Government of Illinois

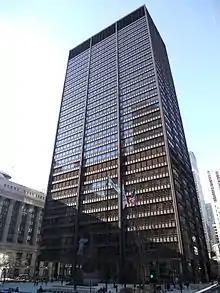
The Daley Center in Chicago houses offices and courtrooms for the Cook County Circuit Court

The Supreme Court has limited original jurisdiction and has final appellate jurisdiction. It has mandatory jurisdiction in capital cases and cases where the constitutionality of laws has been called into question, and has discretionary jurisdiction from the Appellate Court. The Appellate Court is the court of first appeal for civil and criminal cases rising in the Illinois circuit courts.